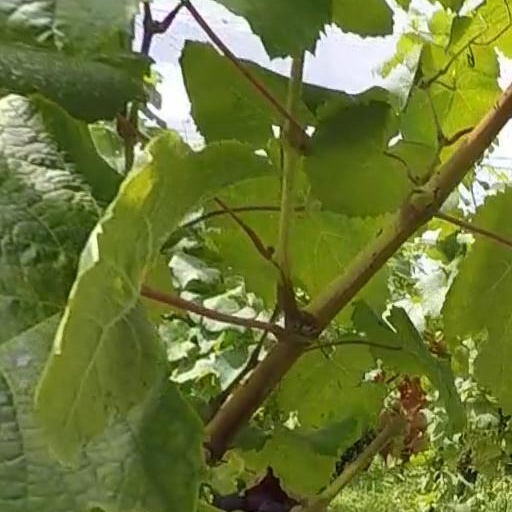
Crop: grape